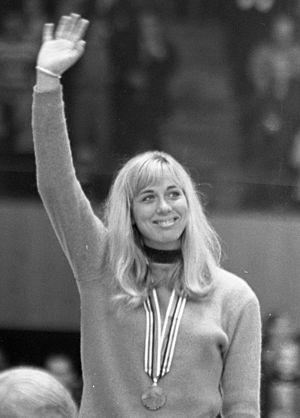
Cet article contient des informations sur la participation et les résultats des Pays-Bas aux Jeux olympiques d'hiver de 1968, qui ont eu lieu à Grenoble en France.